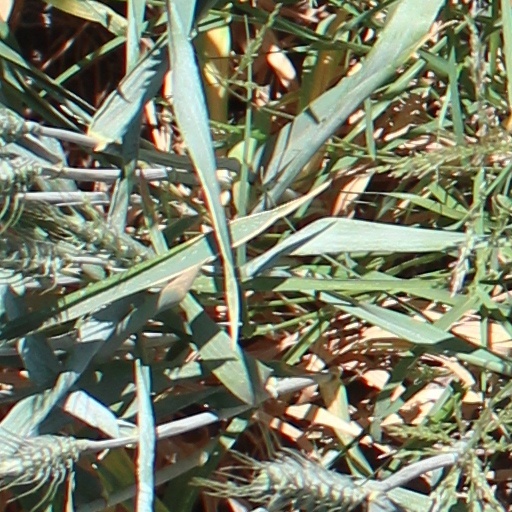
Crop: wheat